Literary references to Nainital

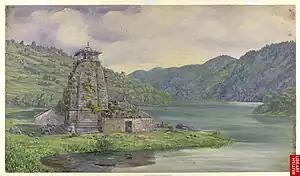
Bhim Tal in 1878. "Bheemtal. Kumaon, India. 30 July 1878." Oil painting on paper of Bhim Tal at Kumaon, by Marianne North (1830-1890), dated 30 July 1878. Oriental and India Office Collection, British Library. Click on image to enlarge.

1901. John Watson M'Crindle. "Ancient India: As Described in Classical Literature", Archibald Constable & Company, Westminster. On page 59, the Greek Historian and Geographer Strabo (63 BC - c. 24 AD) is quoted: